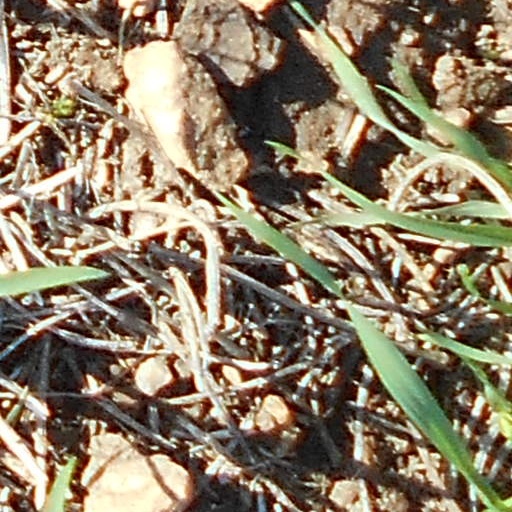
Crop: wheat